Cold front

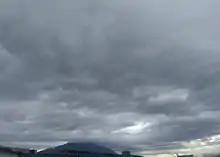
Stratocumulus clouds after a cold front

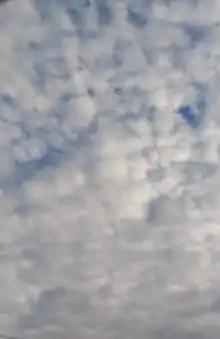
Altocumulus clouds often are a sign of an entering cold front.

If the cold front is highly unstable, cumulonimbus clouds producing thunderstorms commonly form along the front. Anvil cirrus clouds may spread a considerable distance downwind from the thunderstorms. The other cloud types associated with a cold front depend on atmospheric conditions such as airmass stability and wind shear. As the front approaches, middle-étage gives way to altostratus and low-level stratocumulus with intermittent light precipitation if the warm airmass being displaced by the cold front is mostly stable. With significant airmass instability, vertically developed cumulus or cumulonimbus with showers and thunderstorms will form along the front.